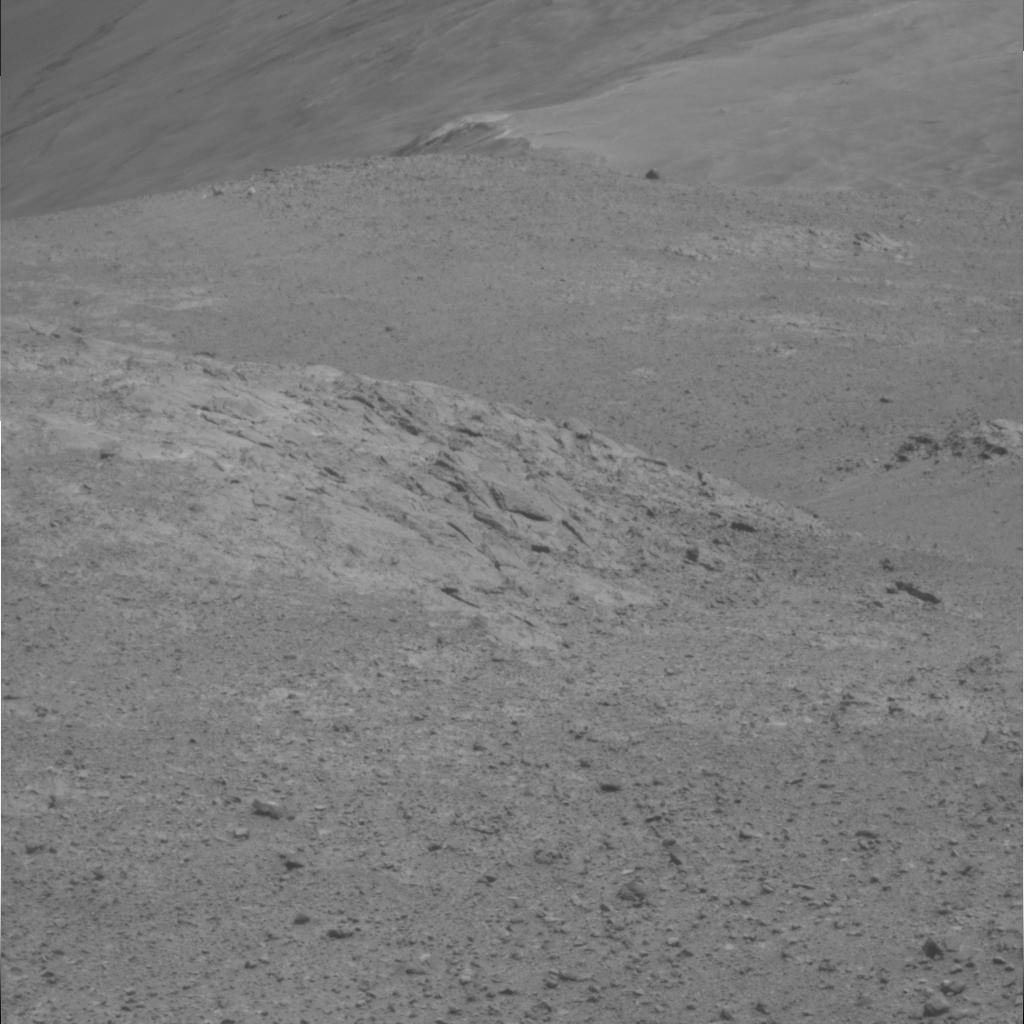
Surface features visible: Rock Outcrops, Clasts, Rock (Linear Features), Soil, Nearby Surface